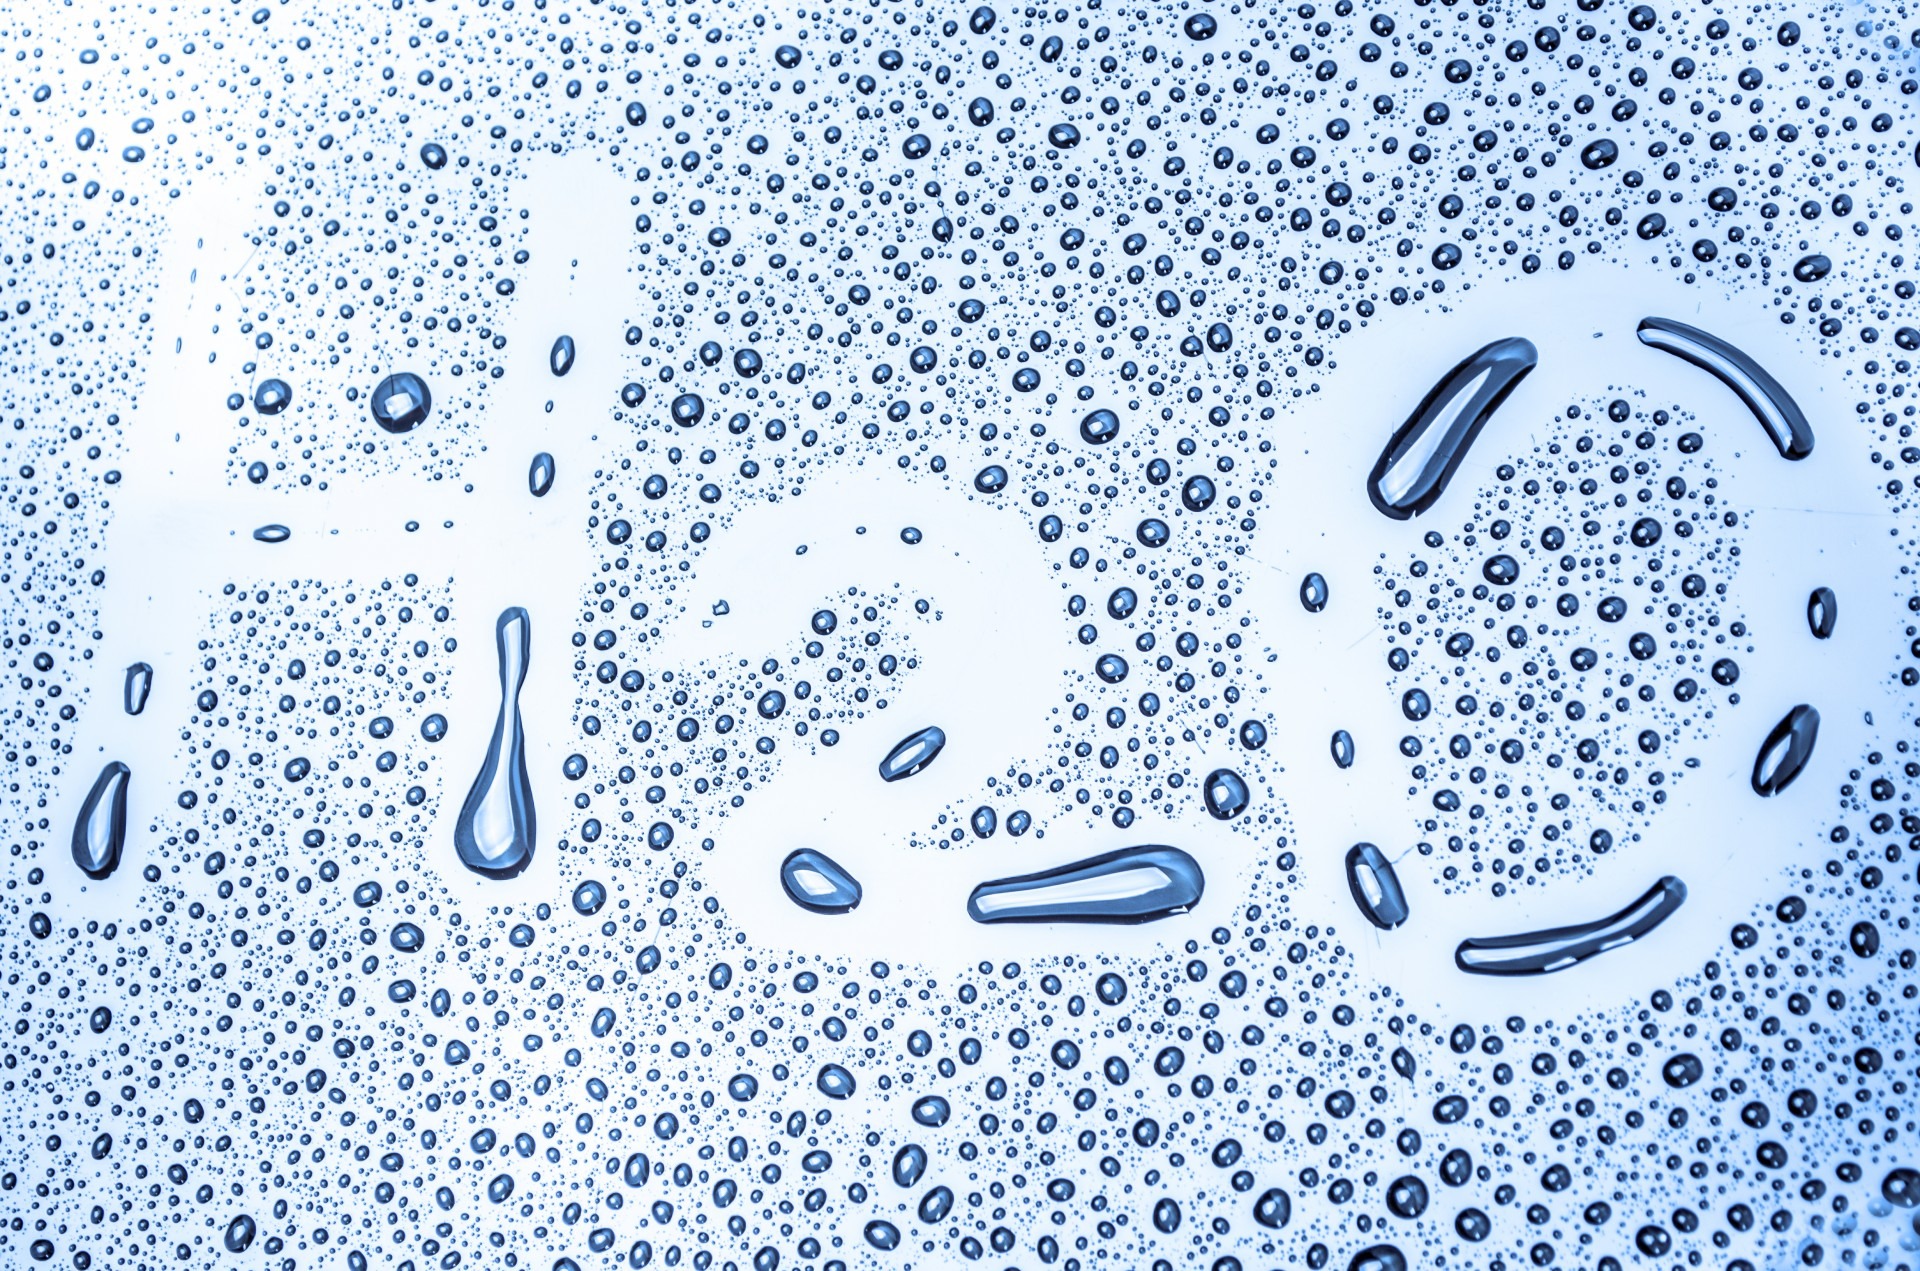
water, droplet, drop, dew, liquid, abstract, rain, number, wet, isolated, pattern, line, symbol, splash, natural, condensation, drip, circle, surface, brand, font, art, background, illustration, design, text, calligraphy, shape, pure, glossy, organic, h2o, medical, chemistry, wellness, formula, wetness, isolated white, limpid